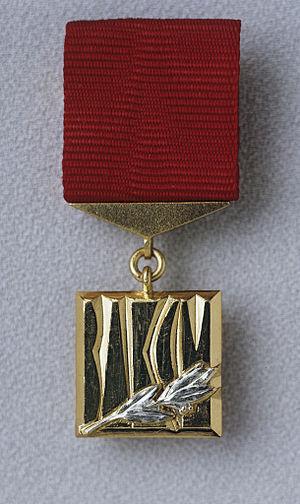
Le prix du Komsomol est un prix annuel soviétique récompensant les meilleures œuvres en science, ingénierie, littérature ou en art réalisées par des auteurs dont l'âge ne dépasse pas 33 ans. Komsomol est l'acronyme de Union de la jeunesse communiste. La distinction est attribuée une fois dans la vie de la personne.